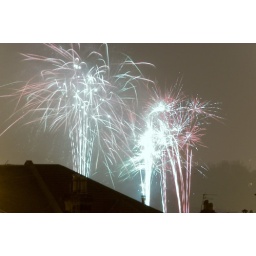
Taken from my kitchen window in Shawlands using Nikon D100 with shutter speed (5s-30s)